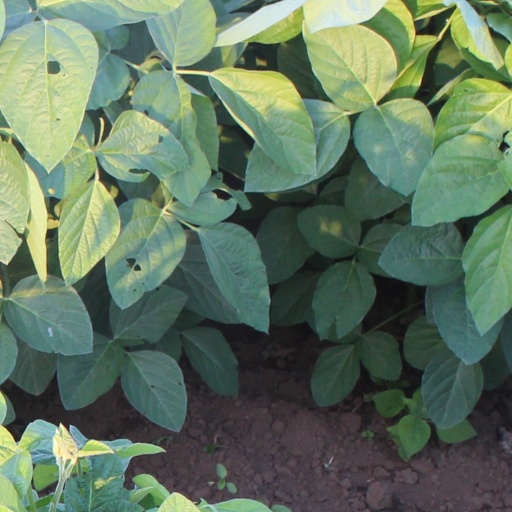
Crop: soybean